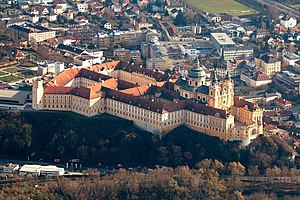
Stiftsgymnasium Melk
Stiftsgymnasium Melk i Stift Melk
Stiftsgymnasium Melk er et privat, katolsk gymnasium i Melk, Østrig.